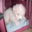
Label: dog